Oberwil im Simmental railway station

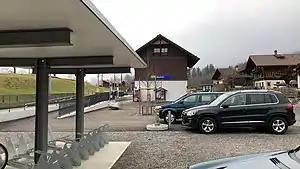
The station building in 2019

Oberwil im Simmental railway station is a railway station in the municipality of Oberwil im Simmental, in the Swiss canton of Bern. It is an intermediate stop on the Spiez–Zweisimmen line and is served by local trains only.